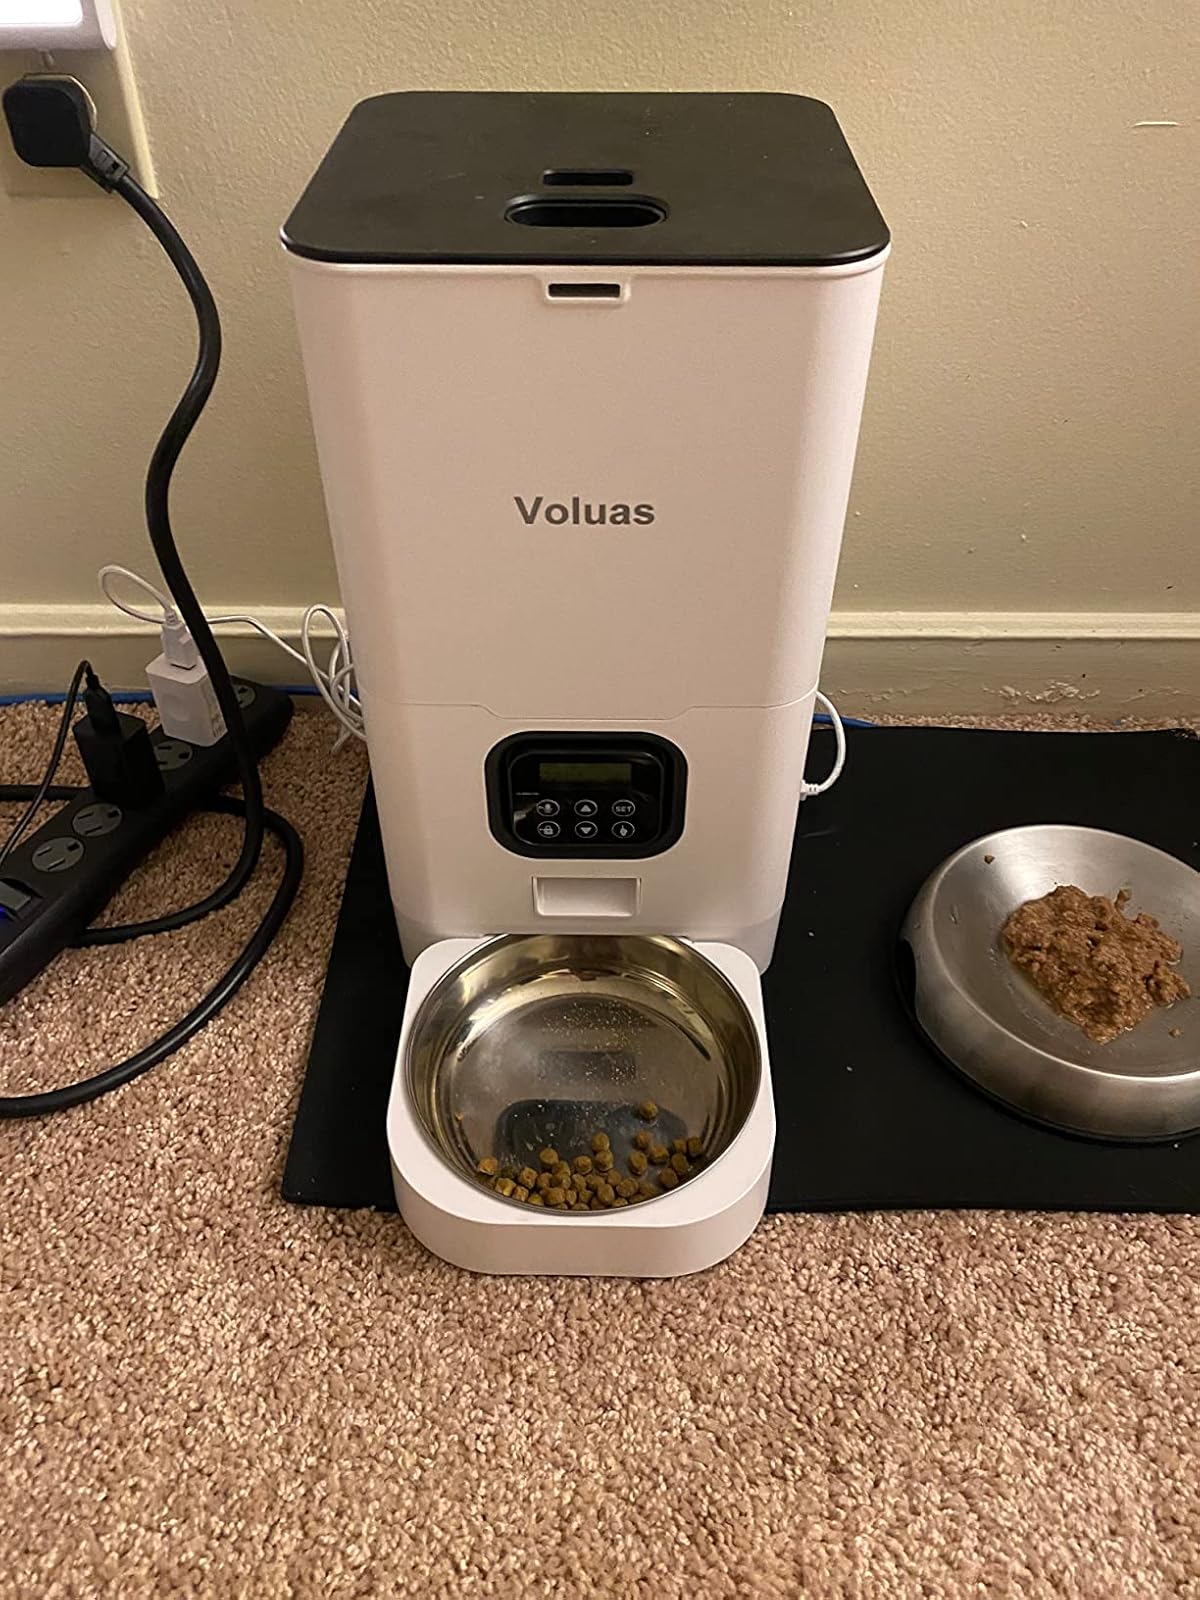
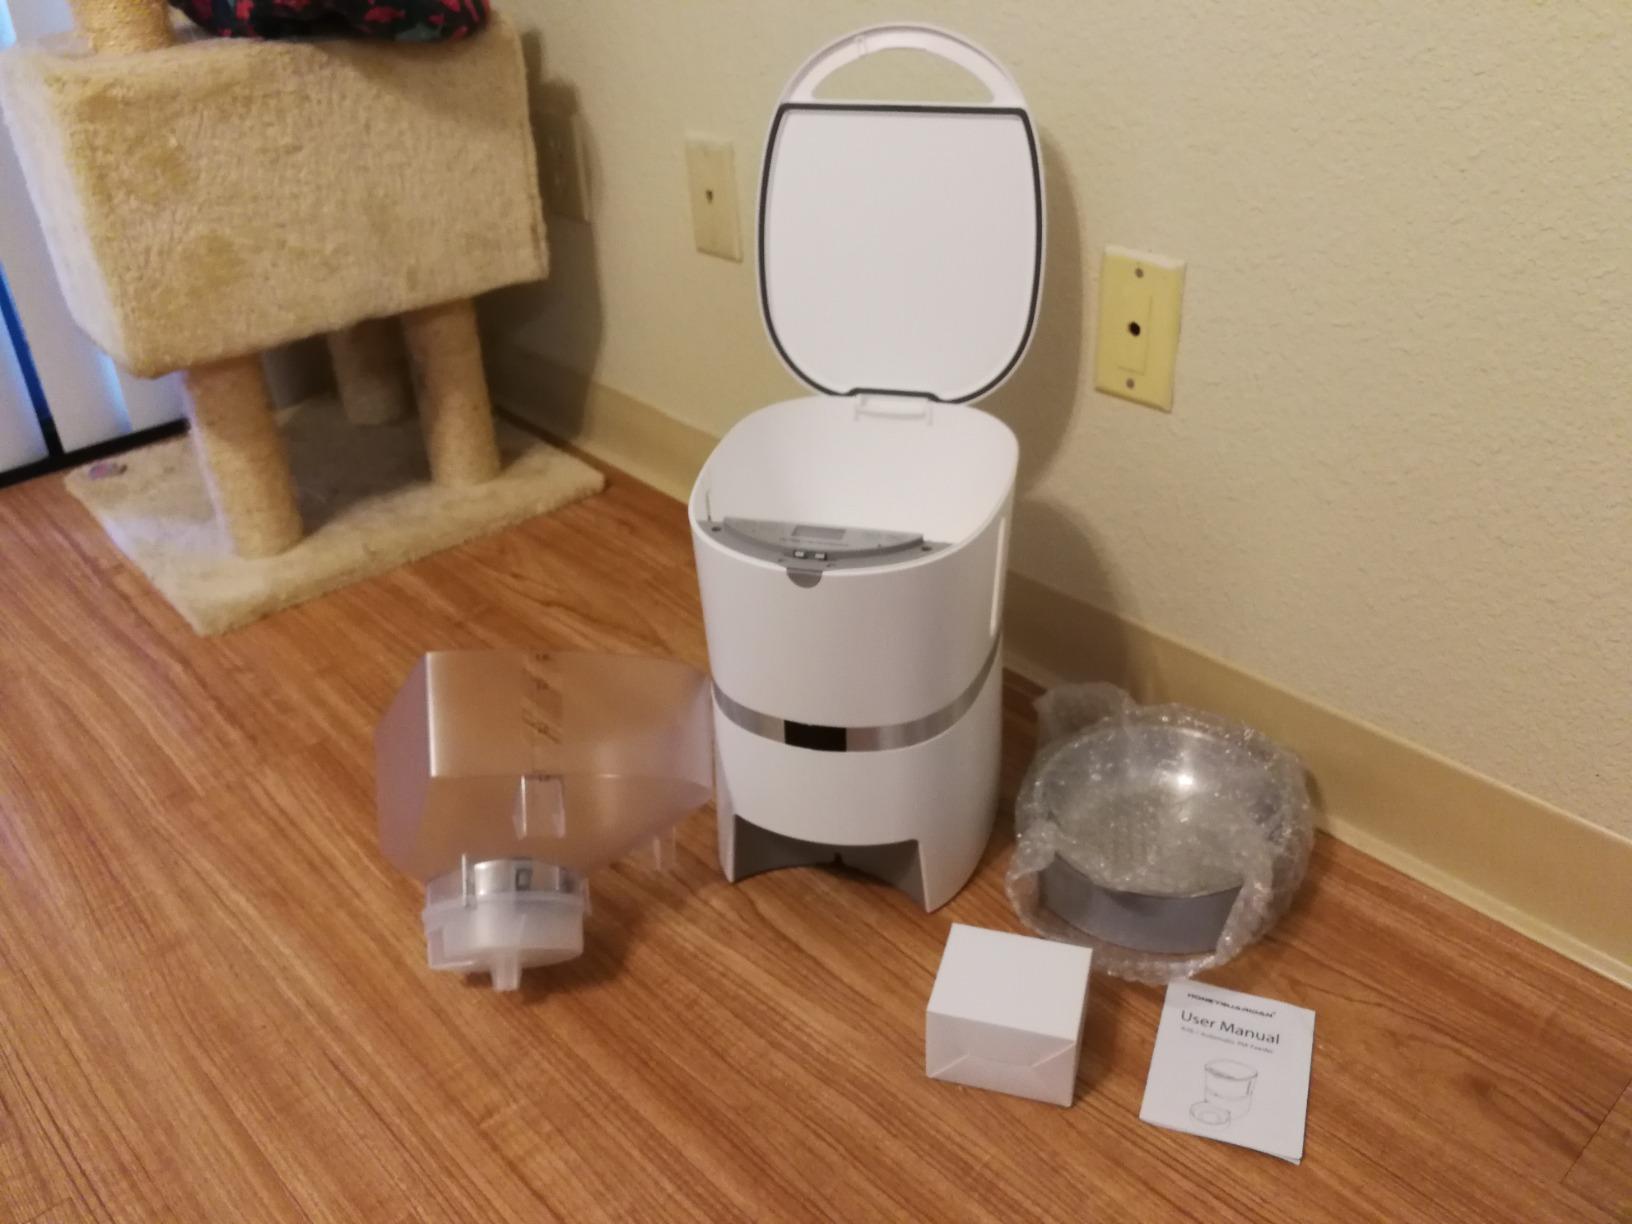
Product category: items_feeder
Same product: no